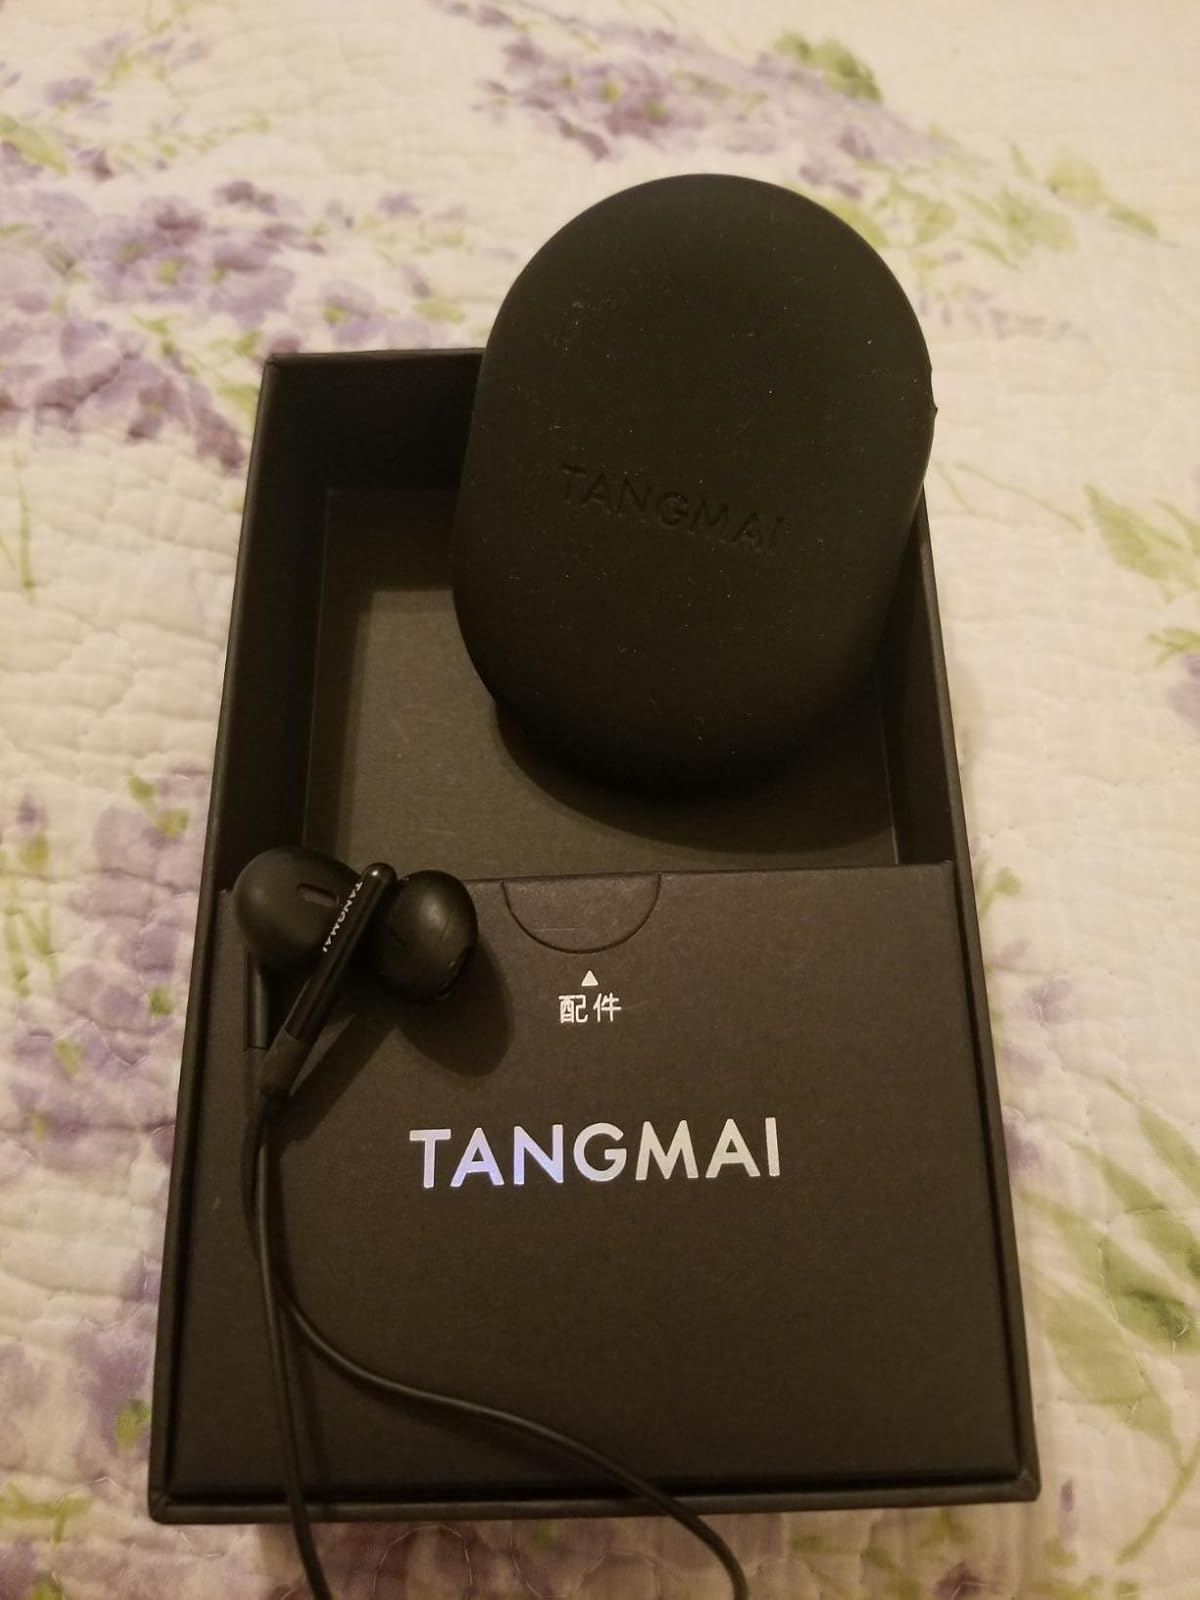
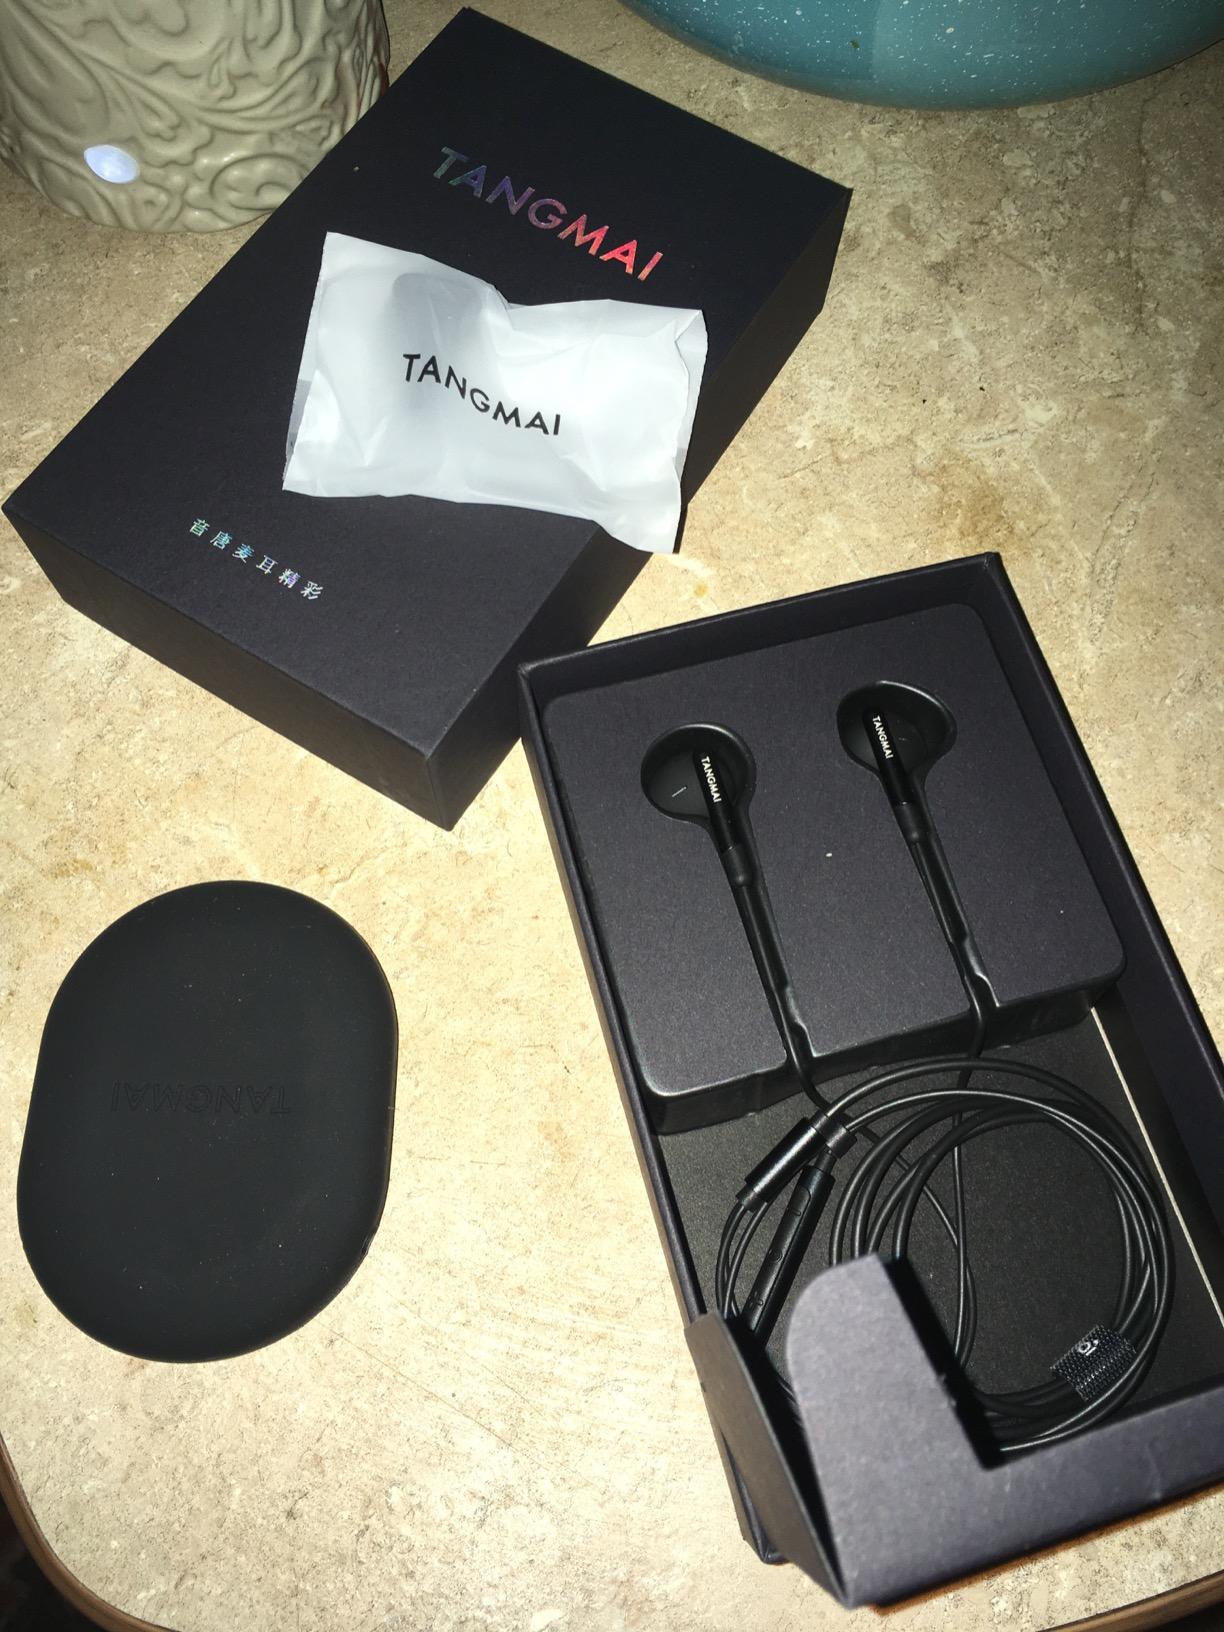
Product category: earbuds
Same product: yes